Astelia

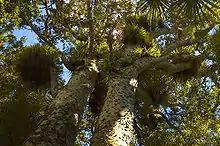
"Astelia" spp. growing on "Agathis australis" in Trounson Kauri Park, North Island, New Zealand

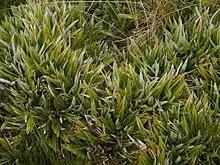
"Astelia alpina"

The genus is divided into a number of subgenera and these are further divided into sections. These contain the following species: